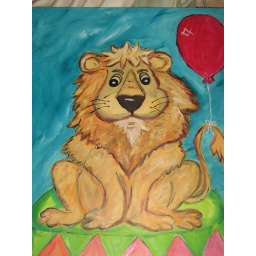
Leo the lion a mixed media original by Linda, with such a sweet red ballLeo the lion a mixed media original by Linda, with such a sweet red balloon.